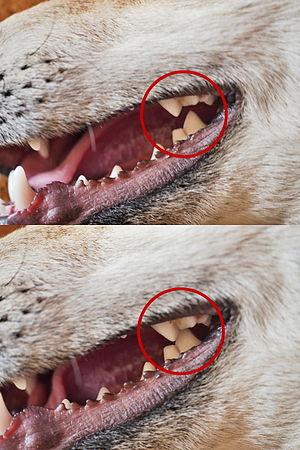
La carnassière est une dent destinée à « déchirer » la viande.